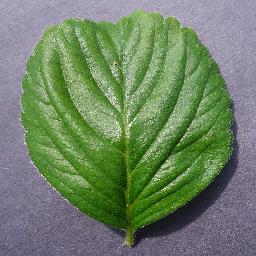
Label: Strawberry___healthy